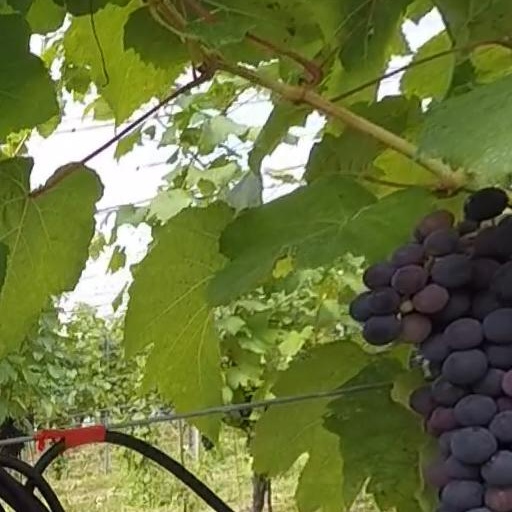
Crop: grape